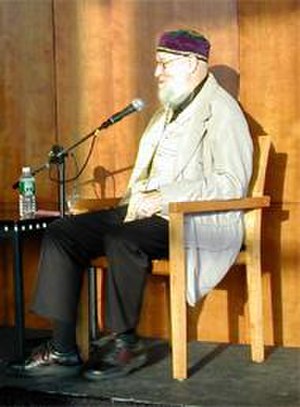
Terry Riley
Fotografi af Terry Riley taget af John Hurd d. 12 december 2004
Terry Riley er en amerikansk minimalistisk komponist og musiker.